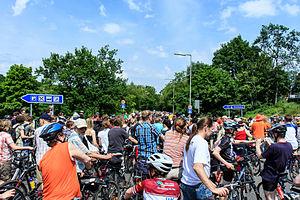
Le circuit en étoile, la convergence est une manifestation pendant laquelle les cyclistes de différents endroits se rejoignent en un même point, comme s’ils venaient de l’extrémité des branches d’une étoile ayant pour point de ralliement son centre.